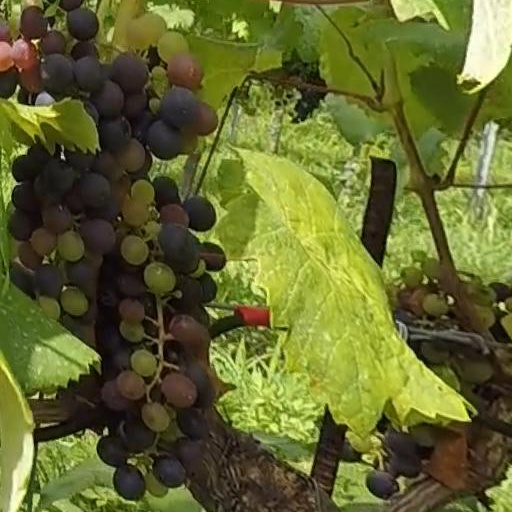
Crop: grape